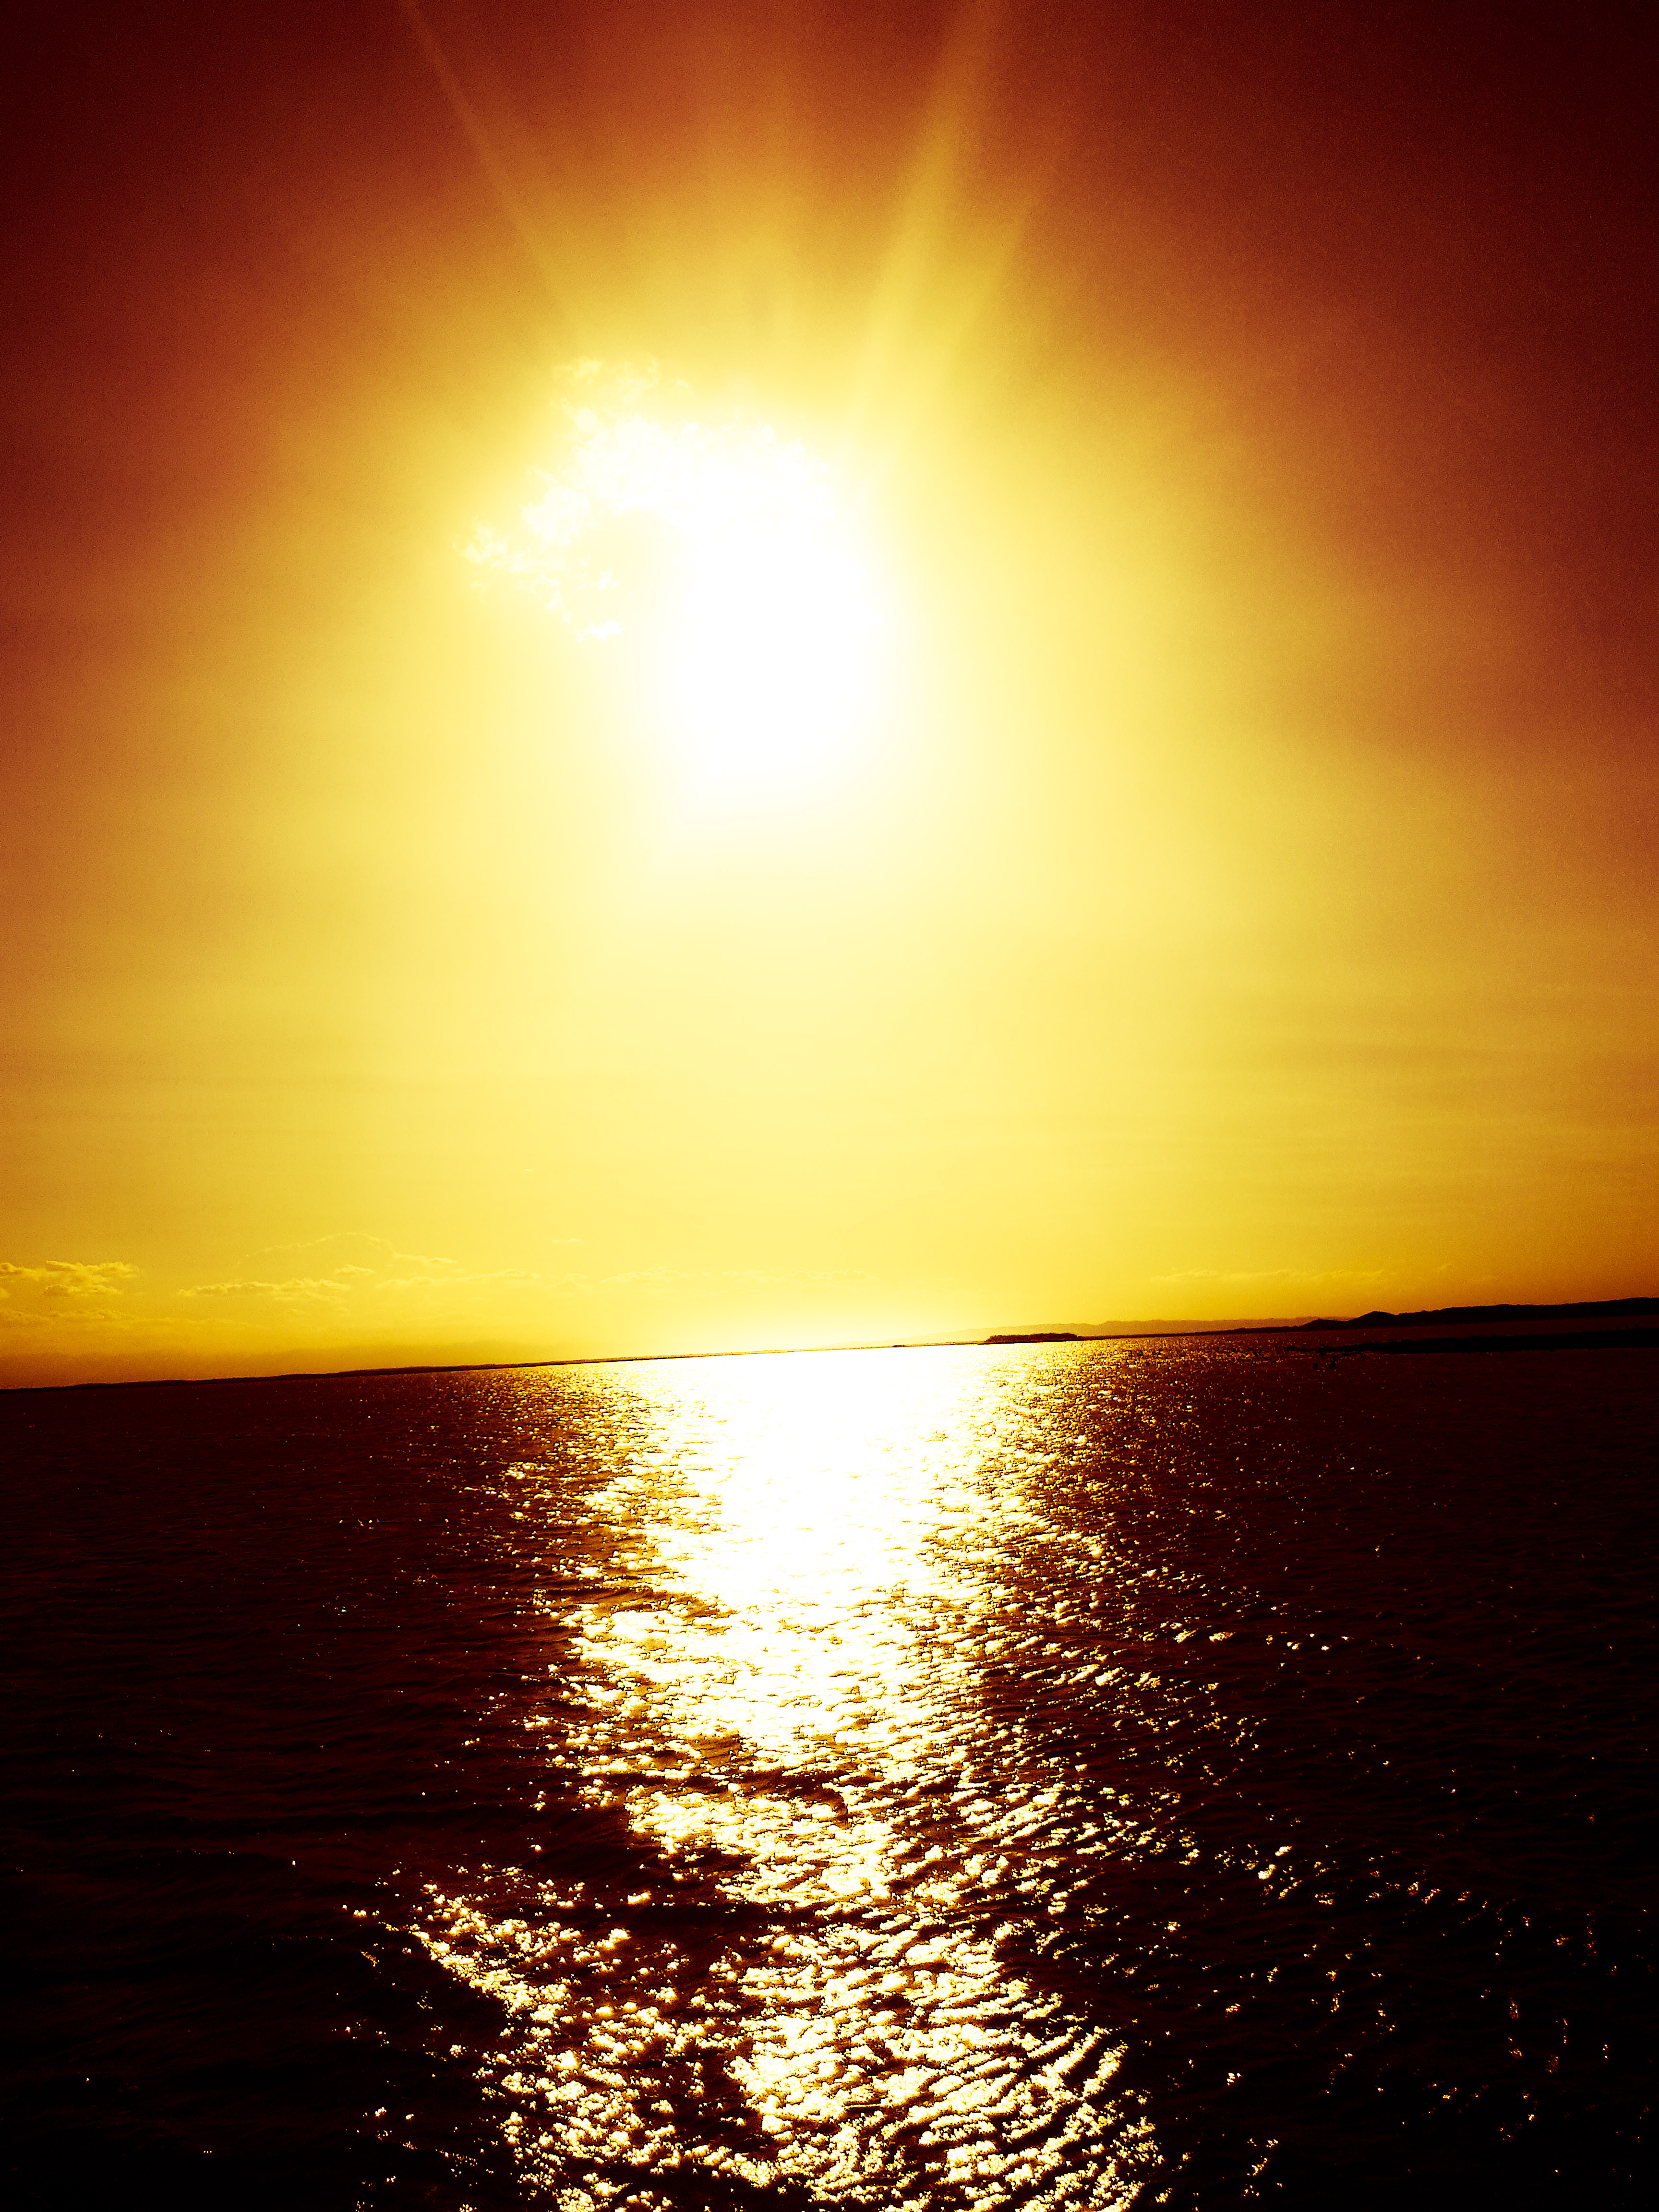
atardecer, horizon, sea, sun, sky, body of water, afterglow, sunset, water, sunrise, calm, atmosphere, reflection, sunlight, ocean, morning, evening, dusk, red sky at morning, dawn, wave, astronomical object, computer wallpaper